Capture of Beaumont-Hamel

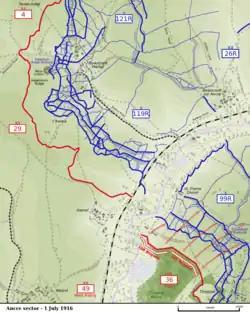

The trenches of the front position were on a forward slope, lined by white chalk from the subsoil and easily seen by ground observers. The defences were crowded towards the front trench, with a regiment having two battalions near the front-trench system and the reserve battalion divided between the and the second position, all within of the front line, most of the troops being no more than from the front line, accommodated in the new deep dugouts. The concentration of troops so far forward and on the slope guaranteed that they would face the bulk of an artillery bombardment, directed by ground observers, on clearly marked lines. Digging and wiring of a new third position began in May; civilians were moved away and stocks of ammunition and hand-grenades were increased in the front-line.